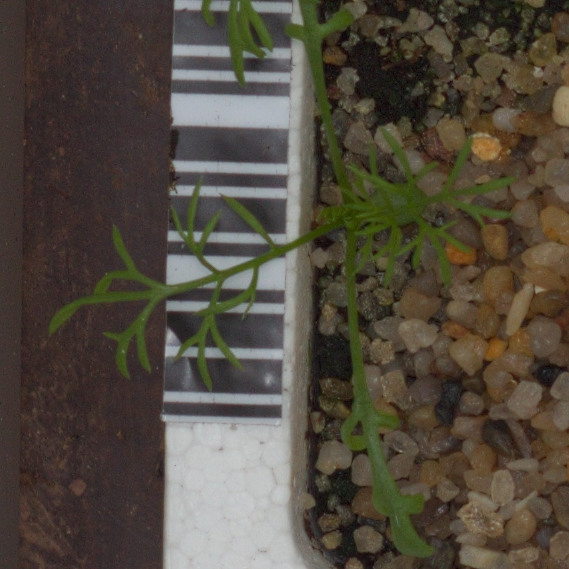
Label: scentless_mayweed